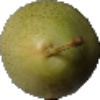
Label: Pear 1